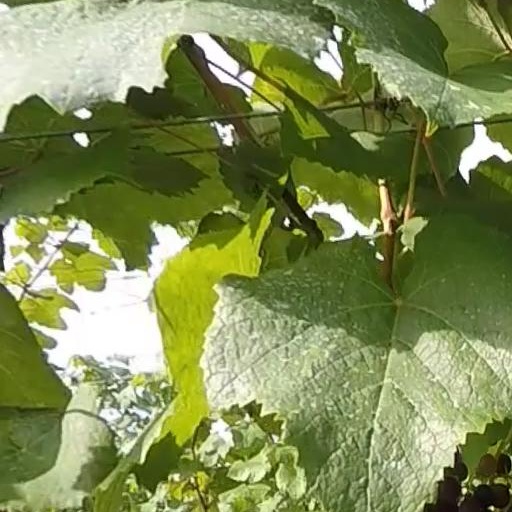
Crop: grape